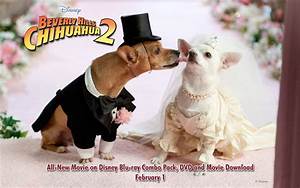
Label: dog